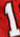
Number: 1